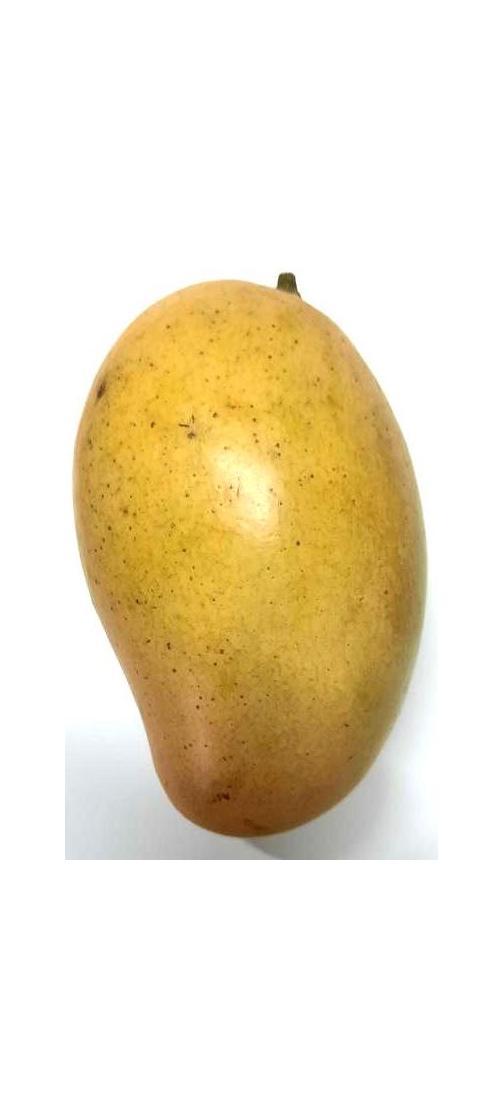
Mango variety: Shada